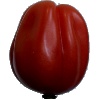
Label: tomato_heart